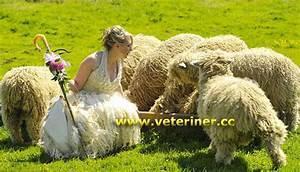
sheep